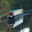
Label: ship